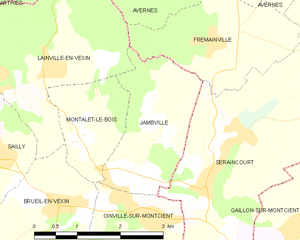
Carte des communes françaises Jambville